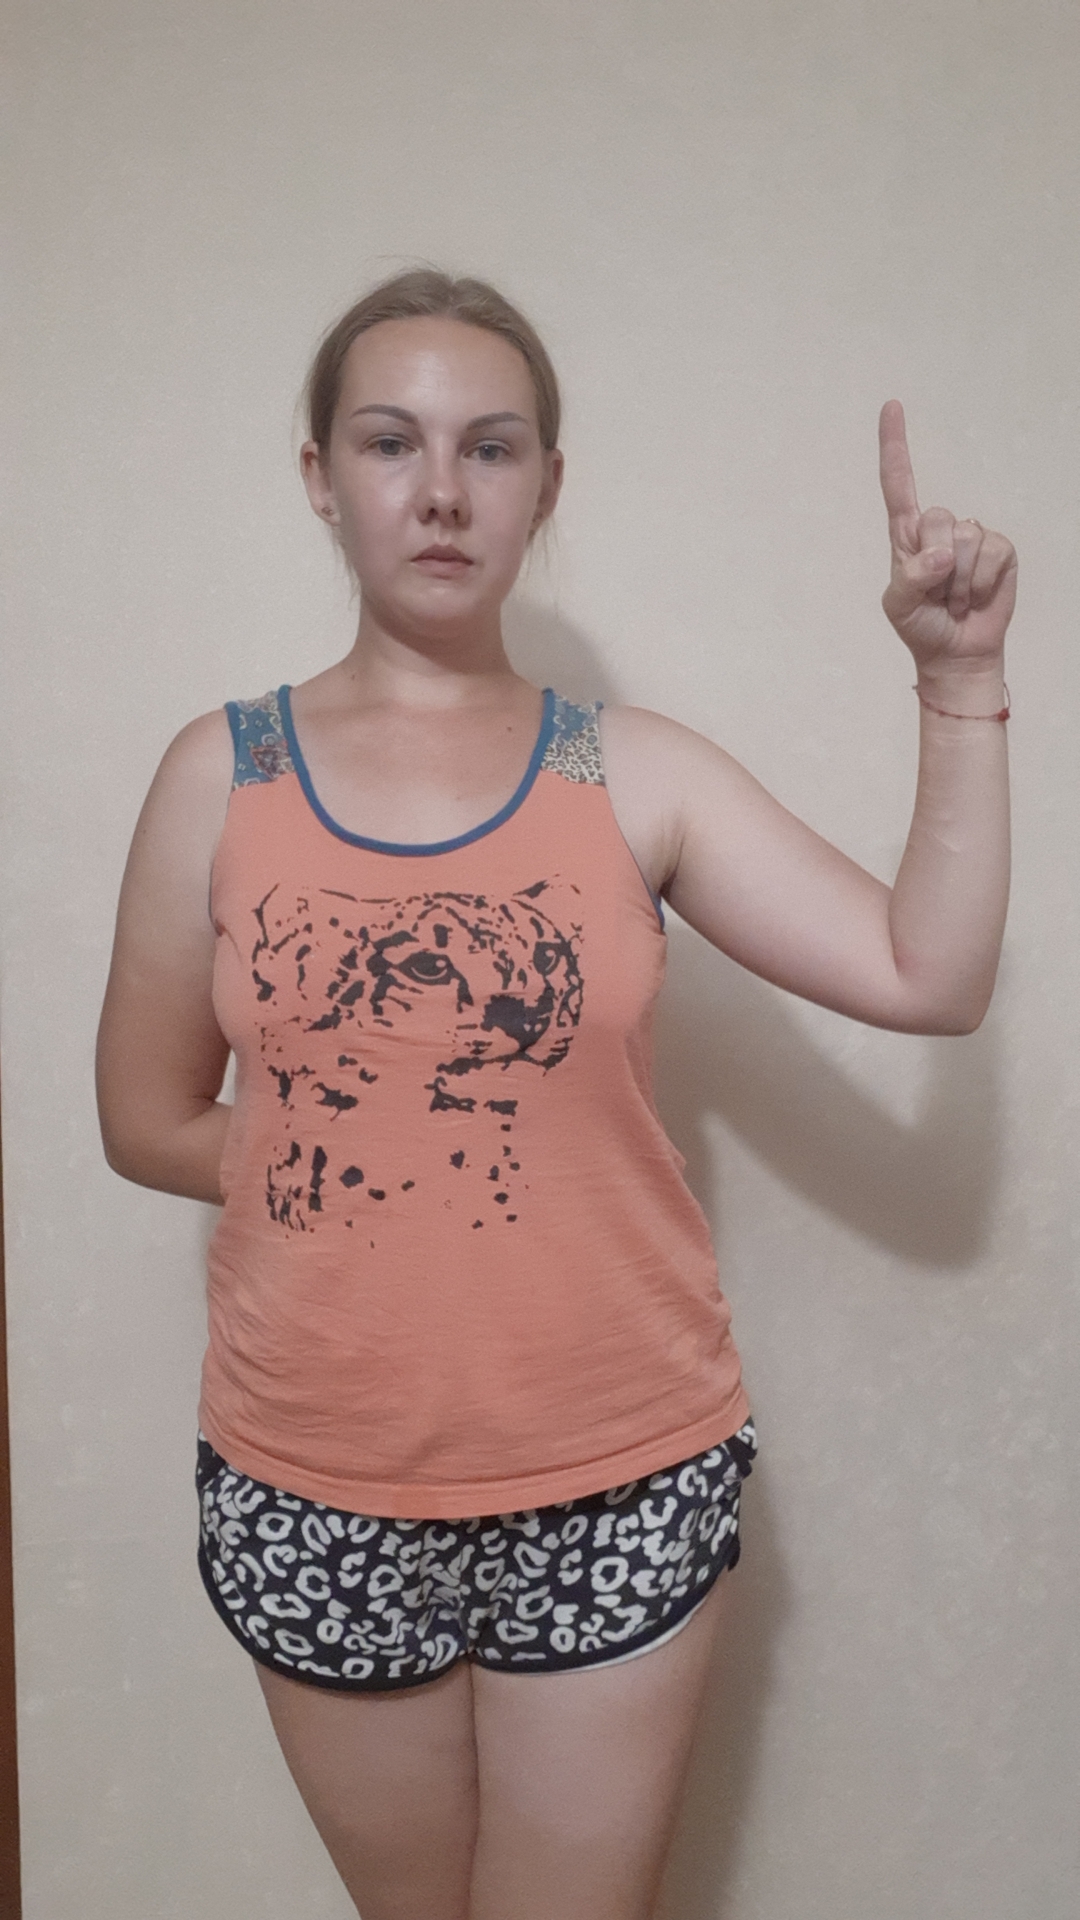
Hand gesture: one